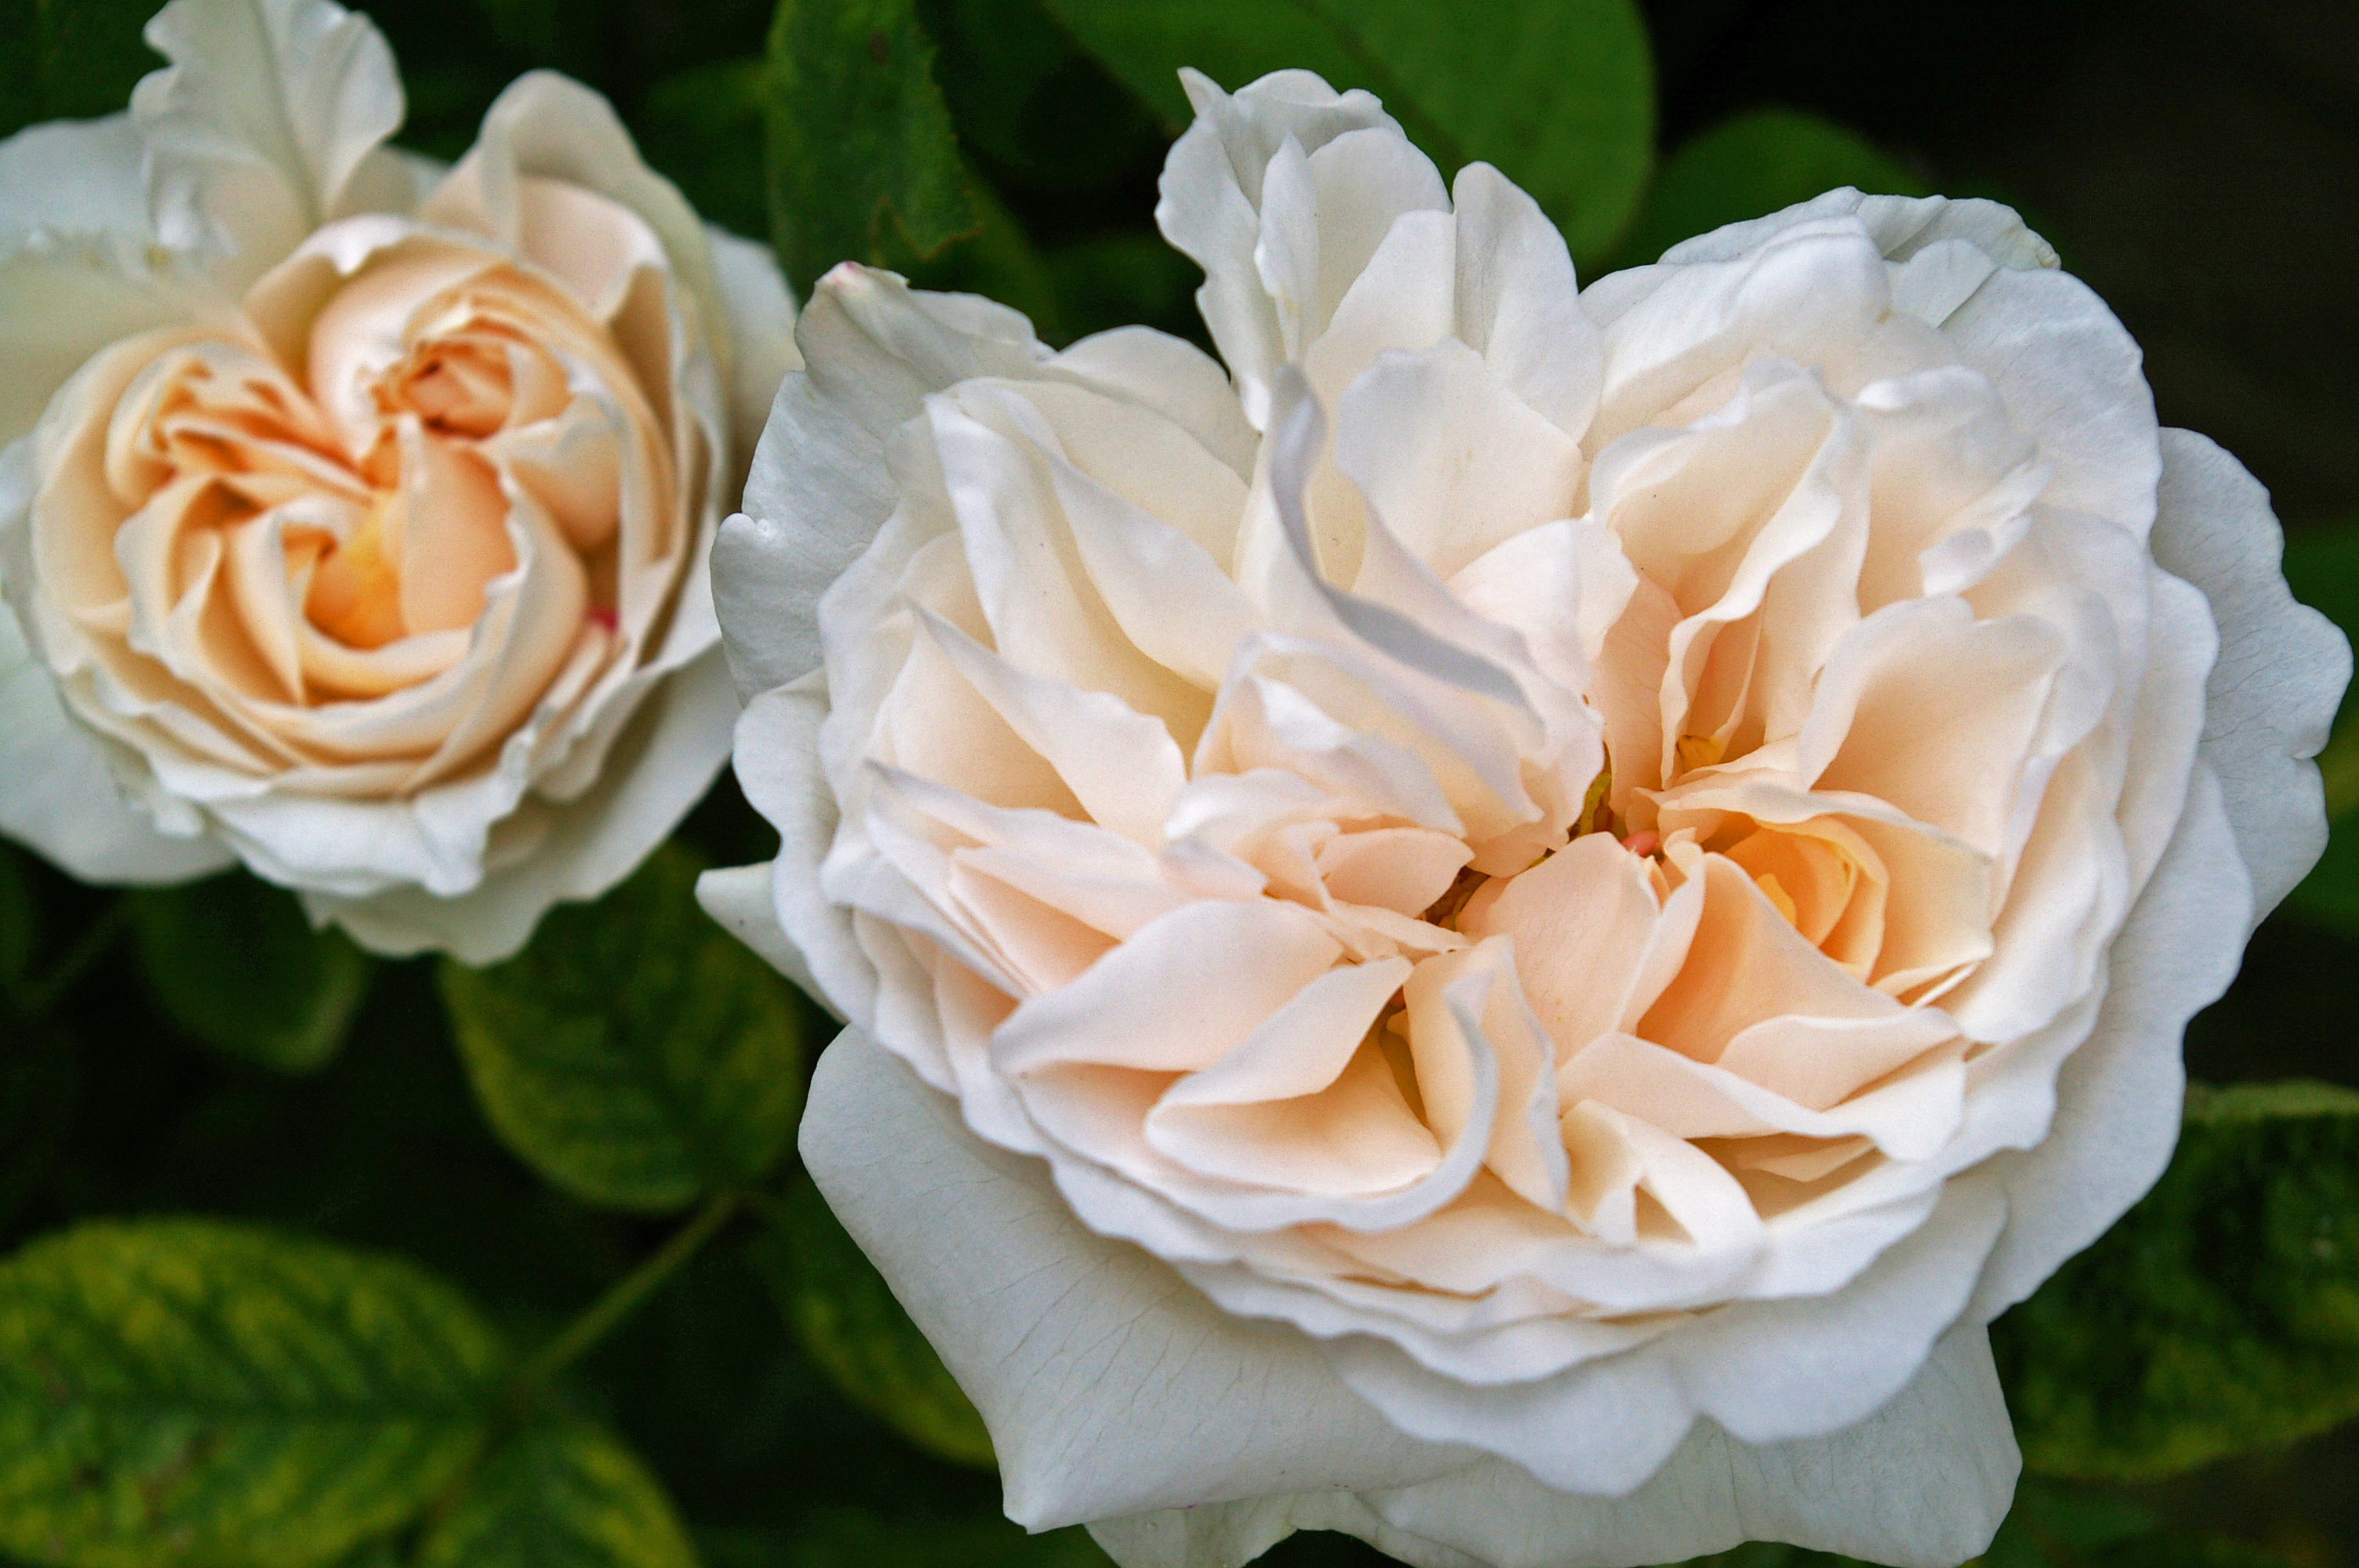
nature, blossom, plant, flower, petal, bloom, love, bouquet, vase, rose, decoration, romance, romantic, garden, flora, deco, background, design, petals, beauty, beautiful, birthday, bouquet of flowers, bouquet of roses, strauss, floribunda, fragrance, rose bloom, rose garden, blossomed, valentine's day, white rose, love symbol, for you, flowering plant, garden roses, rose family, filled blossoms, filled rose, favorite flower, rose of love, scent of roses, the love flower, winchester cathedral, land plant, rosa centifolia, rose order